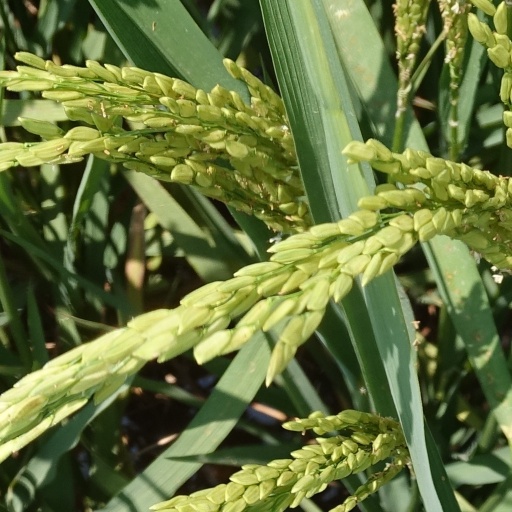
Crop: rice